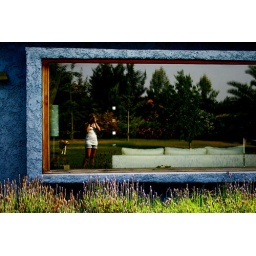
Me and the dog in the window